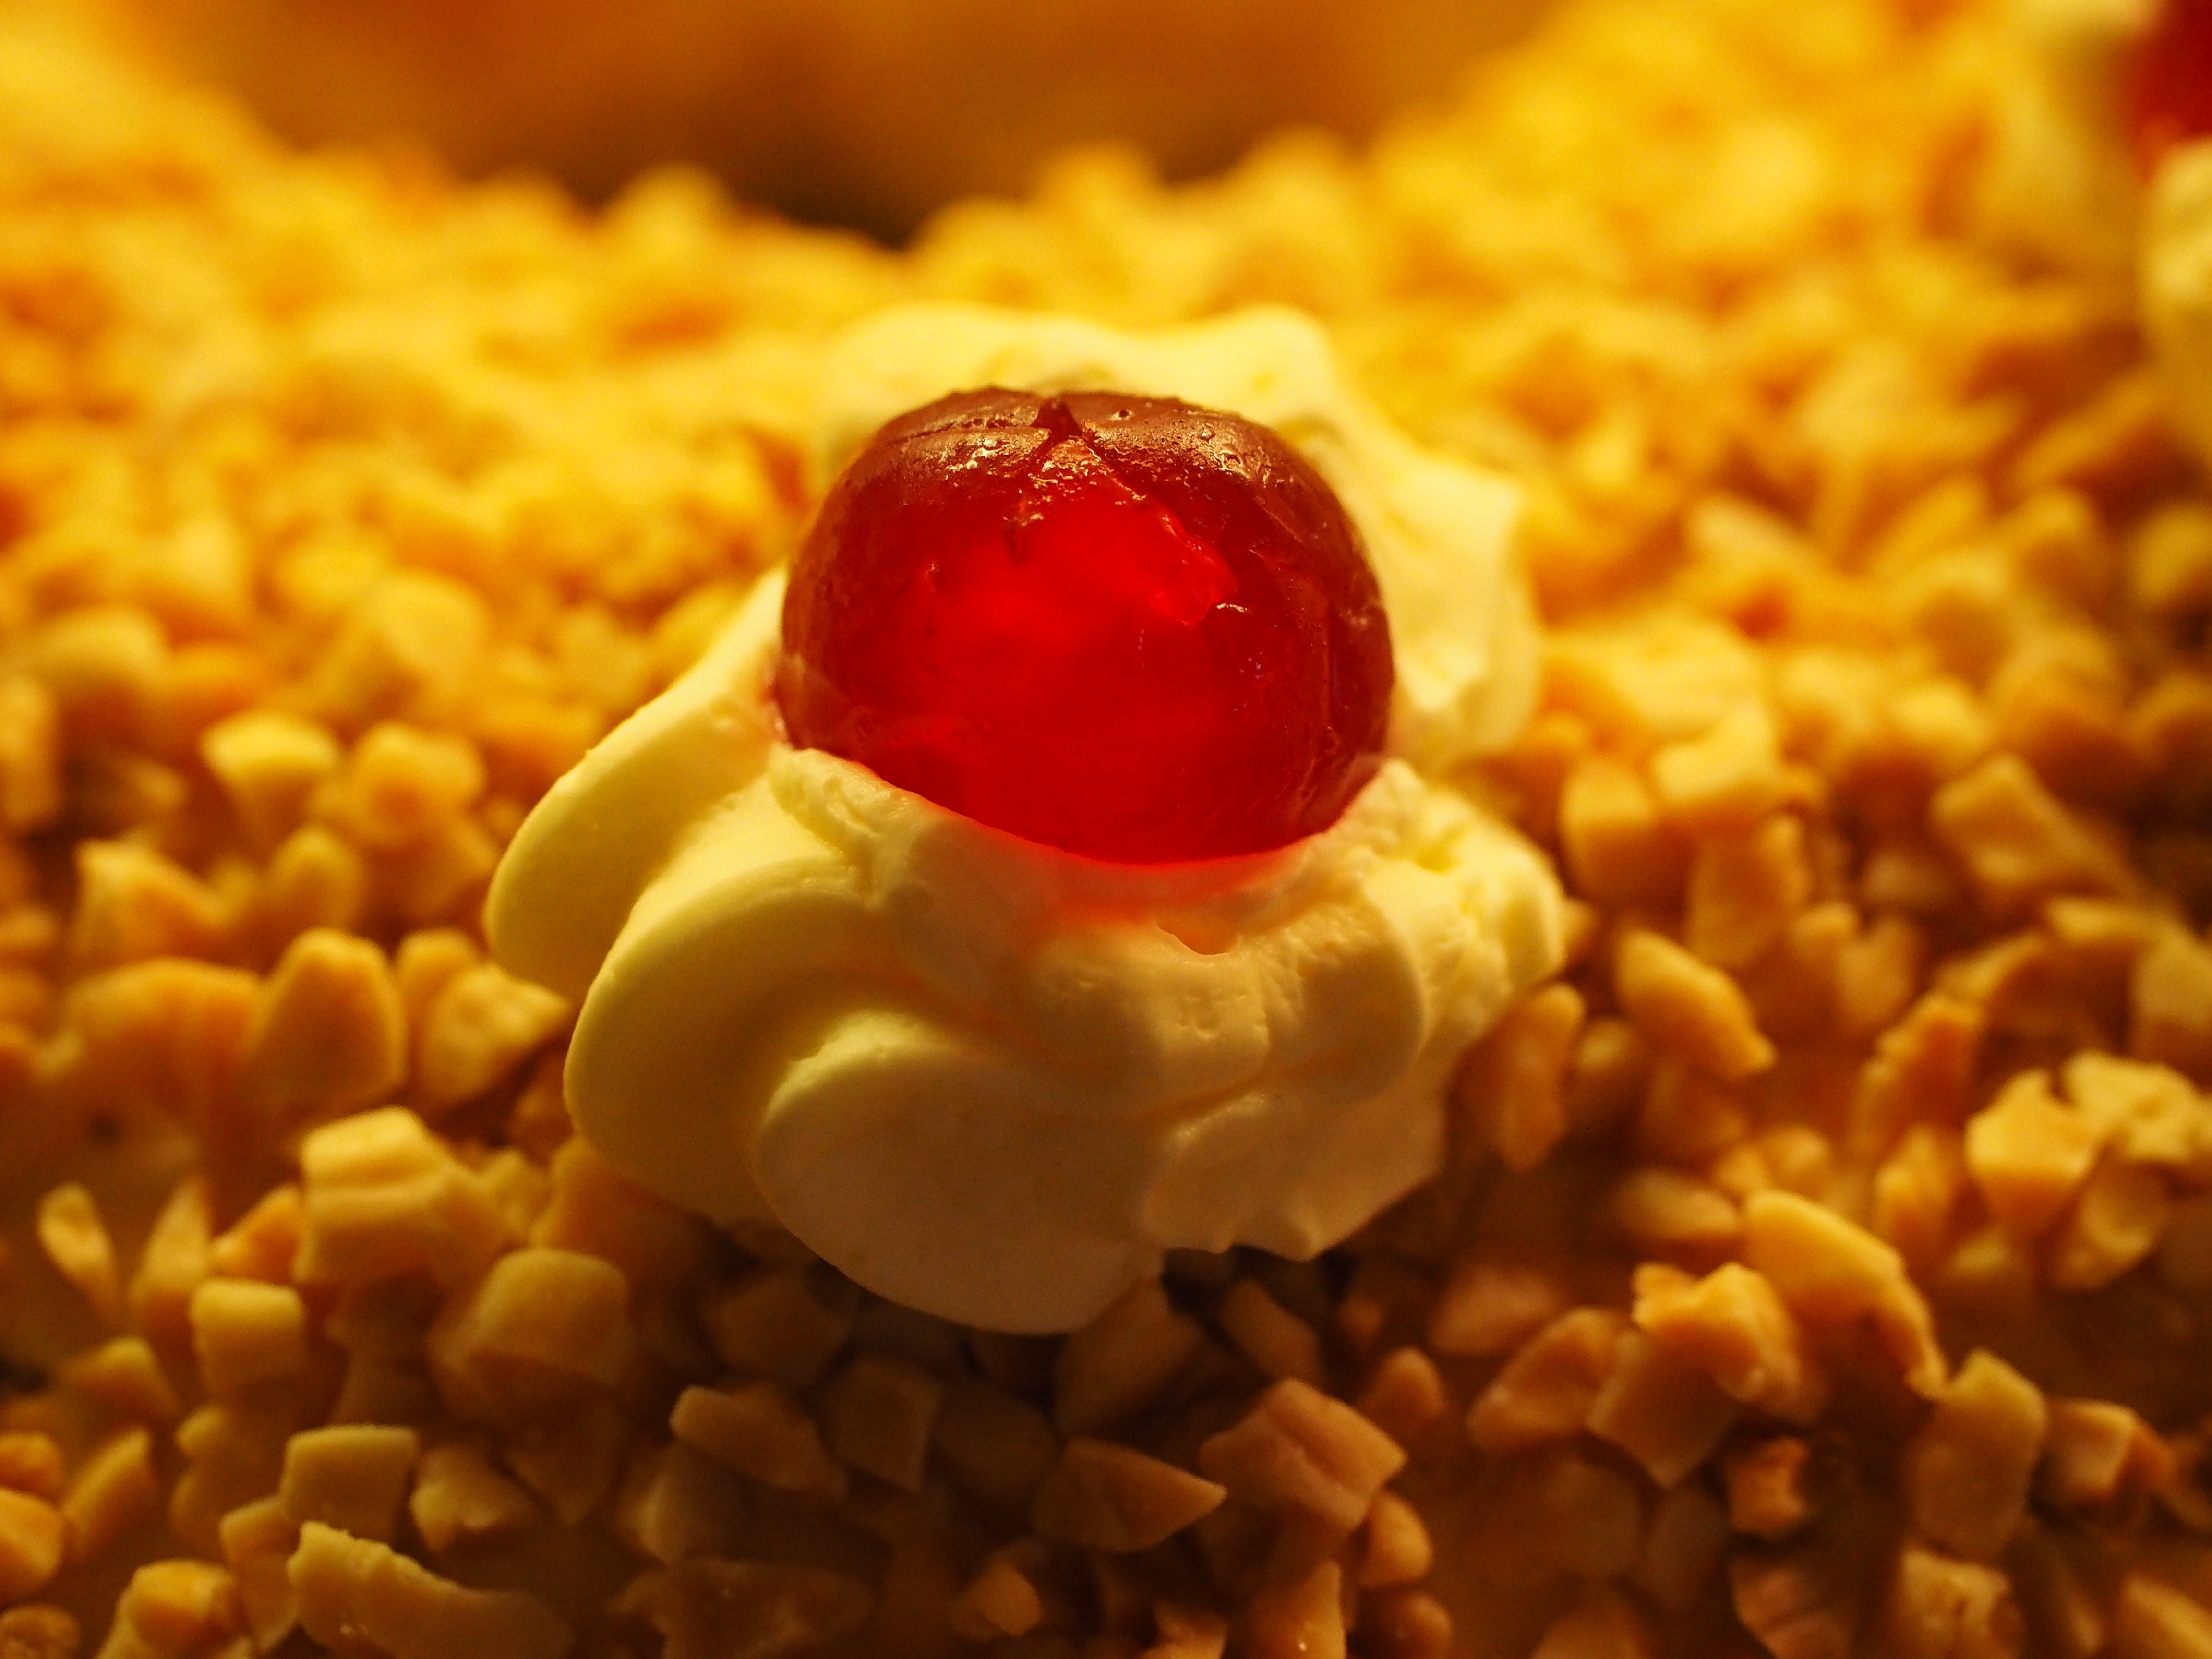
fruit, flower, pollen, dish, meal, food, produce, breakfast, cream, cake, ornament, sweetness, cherry, macro photography, candied, ornamental cherry, snack food, cocktail cherry, slip candied cherry cherry, cream of the crop, marasca cherry